Swedish Emigrant Institute

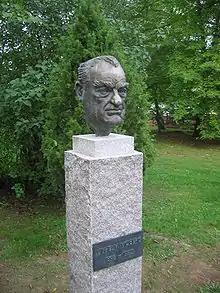
Statue of Vilhelm Moberg near Emigrant Institute, Växjö

Swedish Emigrant Institute (Swedish: "Svenska Emigrantinstitutet") is a research center and museum designed to preserve records and memorabilia relating to Swedish-American migration.